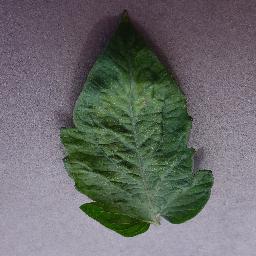
Label: Tomato___Spider_mites Two-spotted_spider_mite